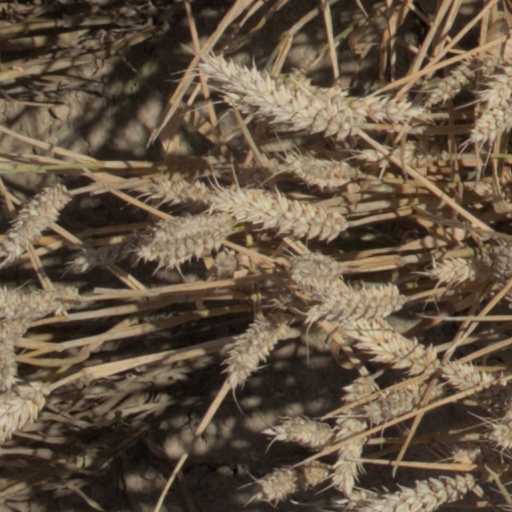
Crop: wheat